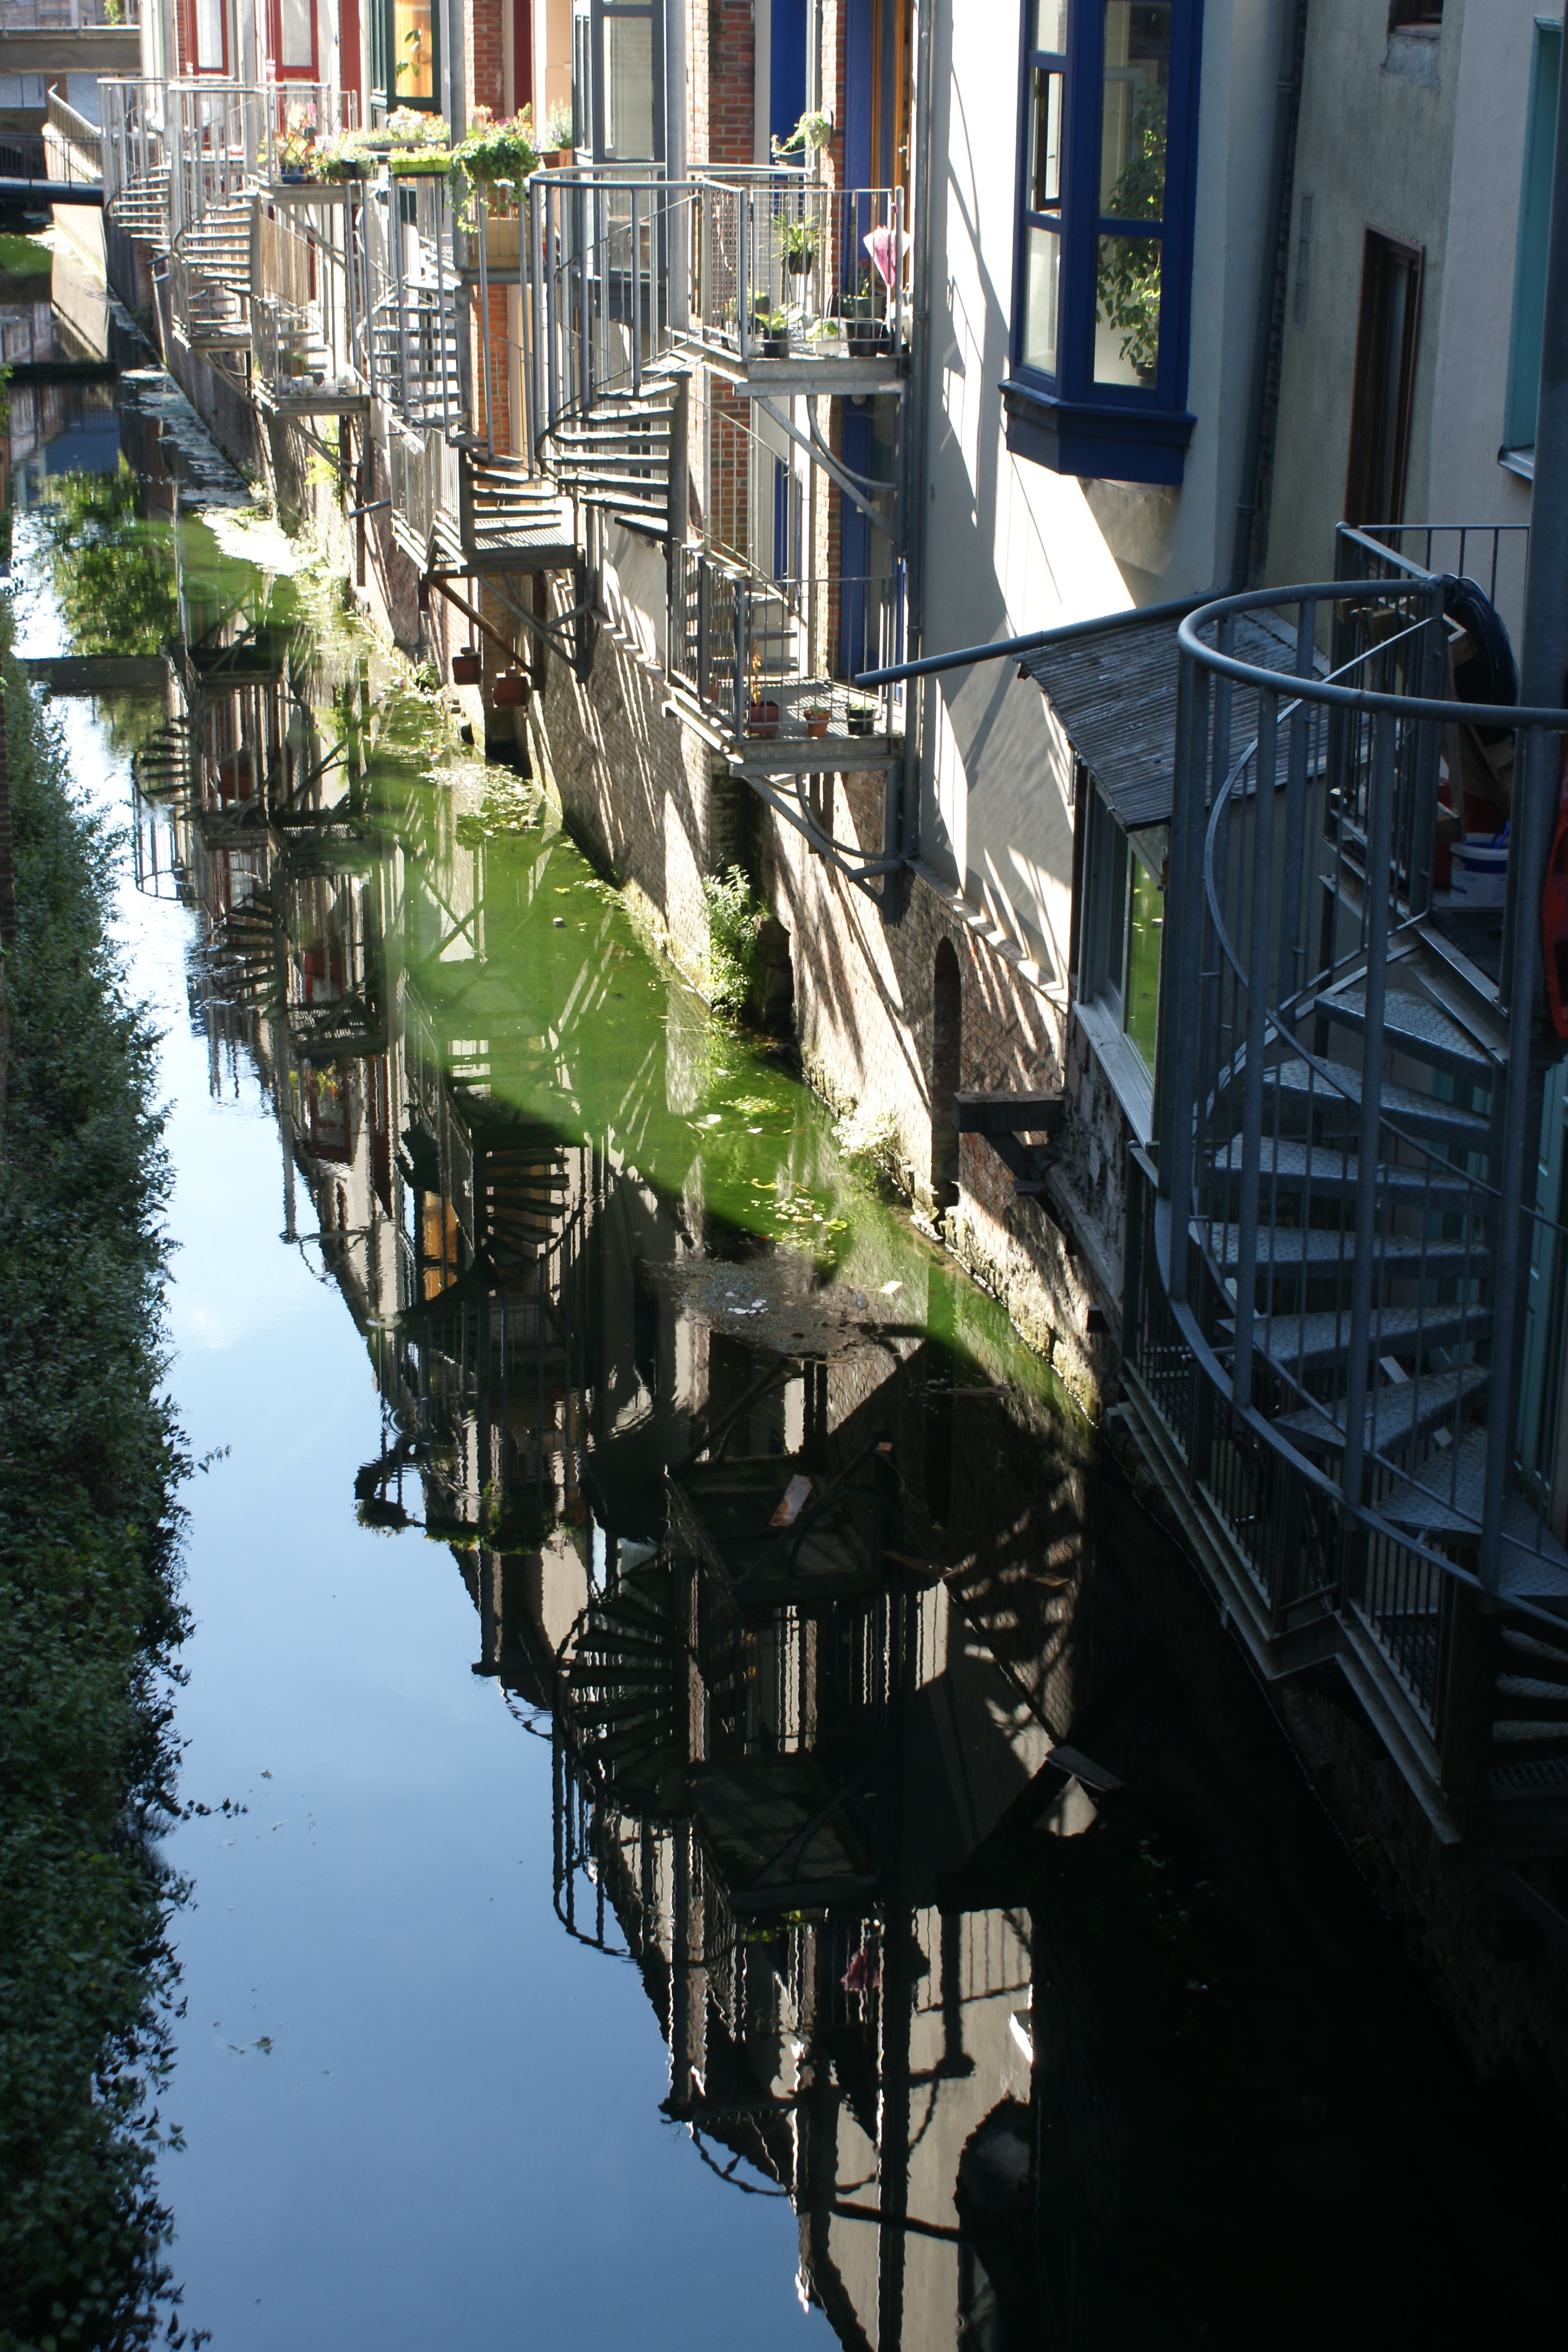
water, boat, canal, reflection, vehicle, waterway, reflections, channels, amiens france